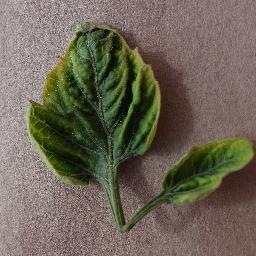
Label: Tomato___Tomato_Yellow_Leaf_Curl_Virus